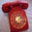
Label: telephone